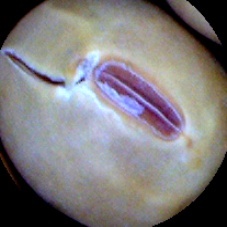
Label: Skin-damaged